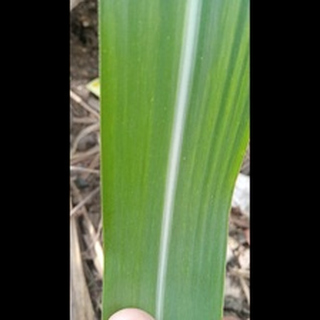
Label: healthy_sugarcane